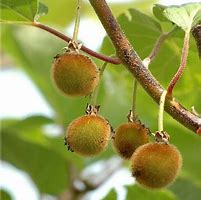
Label: Kiwi